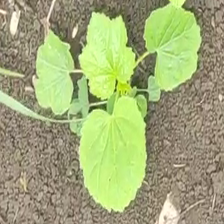
Weed species: Little_Mallow(Malva parviflora)